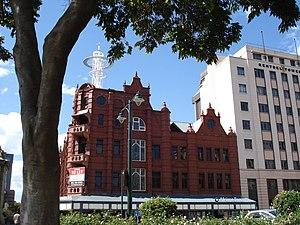
Pretoria ou Prétoria est une ville d'Afrique australe et la capitale administrative de l'Afrique du Sud. Elle fut également de 1860 à 1902 la capitale de la république sud-africaine du Transvaal, de 1902 à 1910 celle de la colonie du Transvaal puis, de 1910 à 1994, le chef-lieu de la province du Transvaal. Elle est située aujourd'hui dans la province du Gauteng.